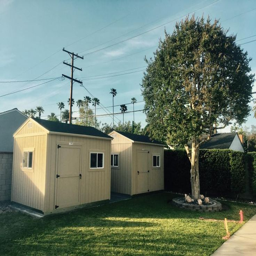
double sheds and double storage !